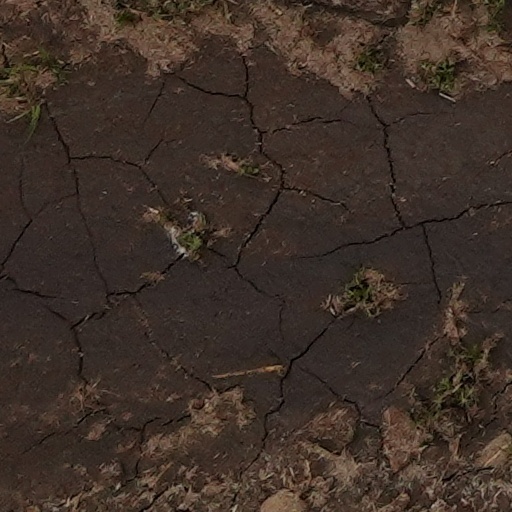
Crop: wheat